Emile the African

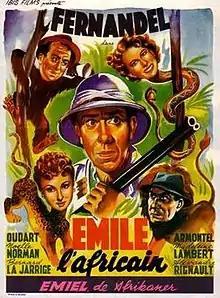

Emile the African (French: Émile l'Africain) is a 1949 French comedy film directed by Robert Vernay and starring Fernandel, Alexandre Rignault and Noëlle Norman.